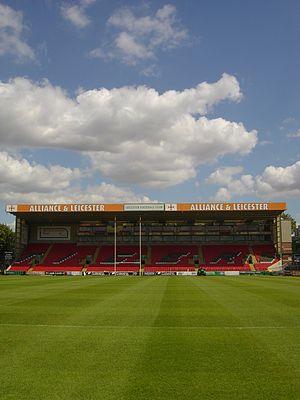
Welford Road Stadium, Leicester (Angleterre). Terrain et tribune Alliance &amp
Leicester Rugby Club, plus connu sous le nom Leicester Tigers, est un club de rugby à XV anglais participant au Premiership et basé à Leicester.